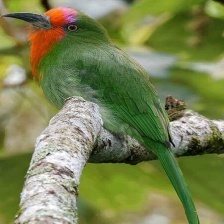
Species: RED BEARDED BEE EATER
Scientific name: NYCTYORNIS AMICTUS
ImageNet parent category: bee_eater